The Sign of the Coyote

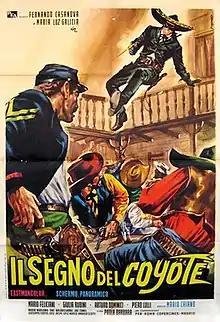

The Sign of the Coyote is a 1963 Italian-Spanish western adventure film directed by Mario Caiano and starring Fernando Casanova, María Luz Galicia and Jesús Tordesillas.